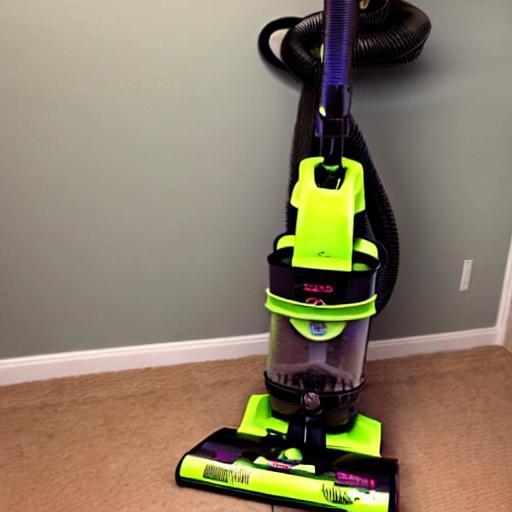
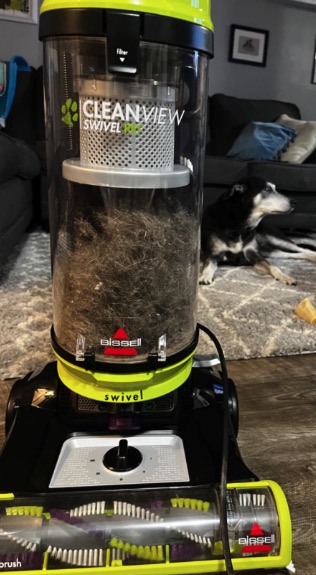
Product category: items_vacuum
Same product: no